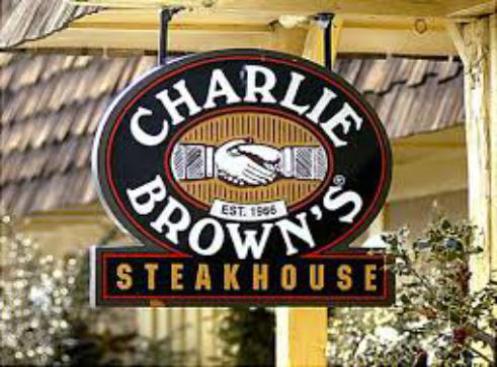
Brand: charlie brown's steakhouse
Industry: Food